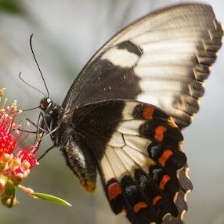
Species: ORCHARD SWALLOW